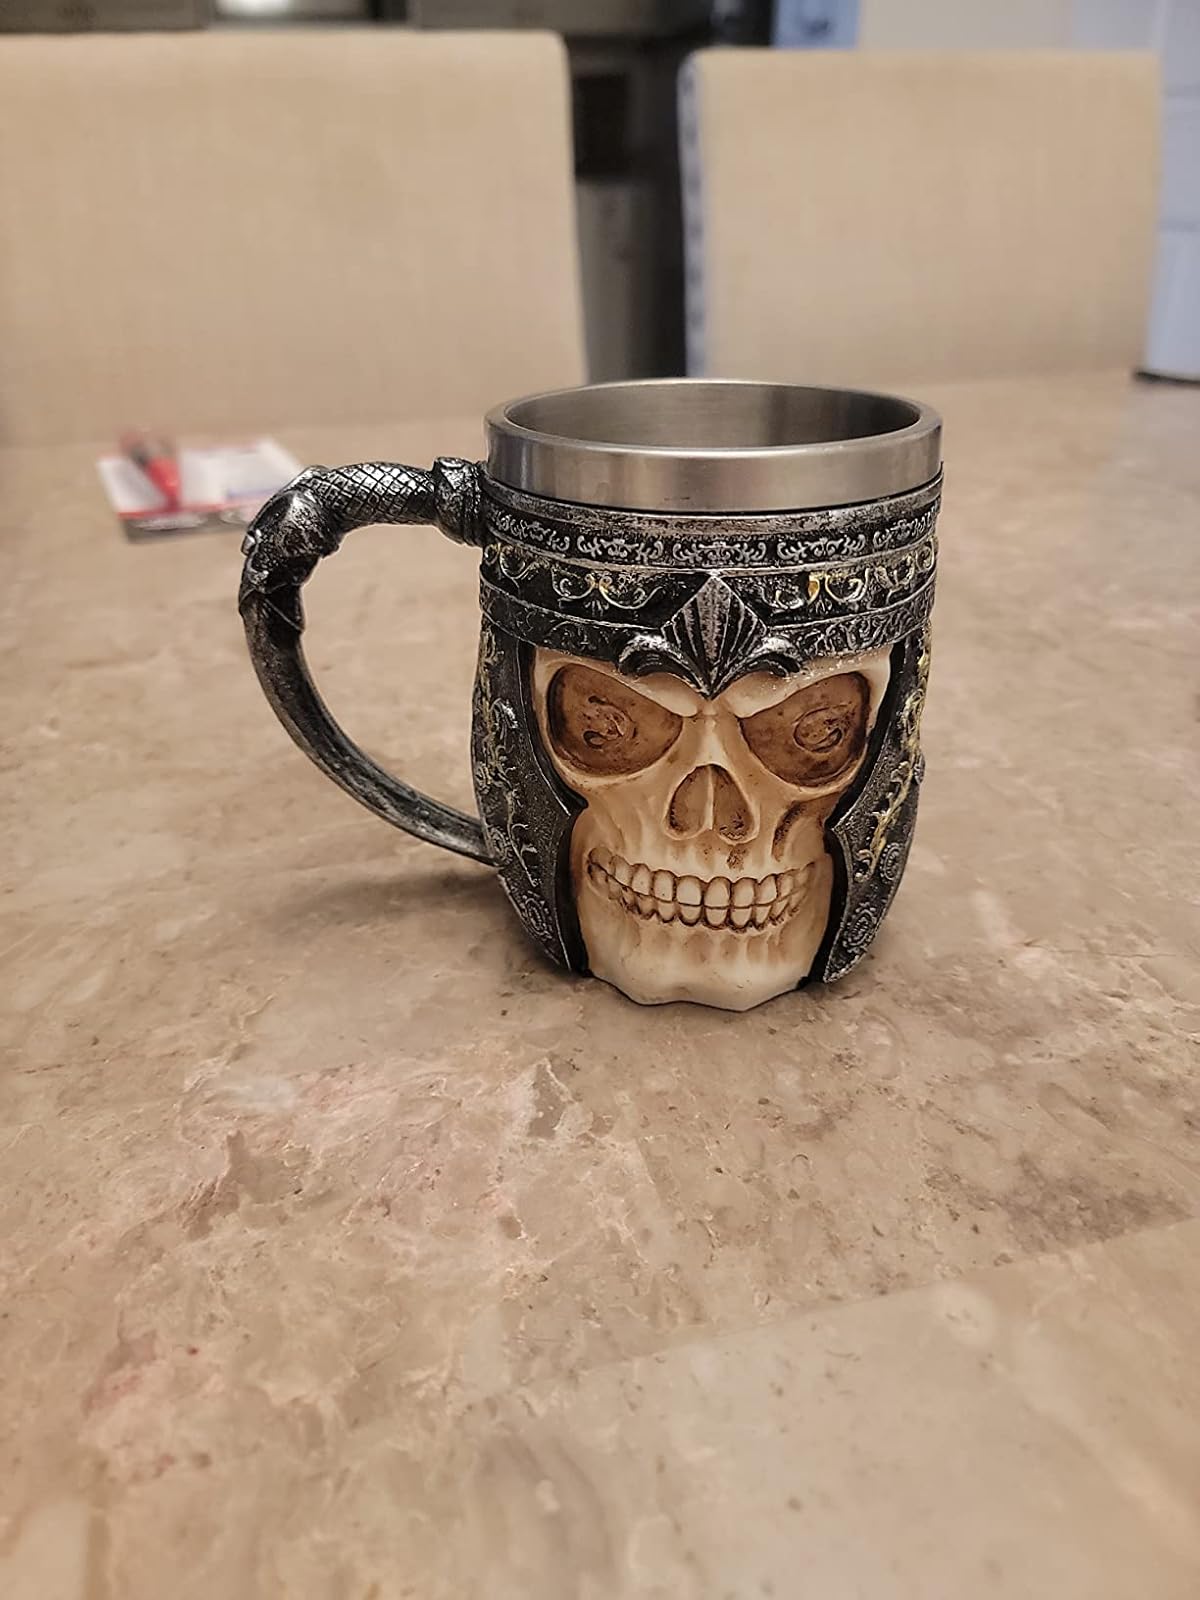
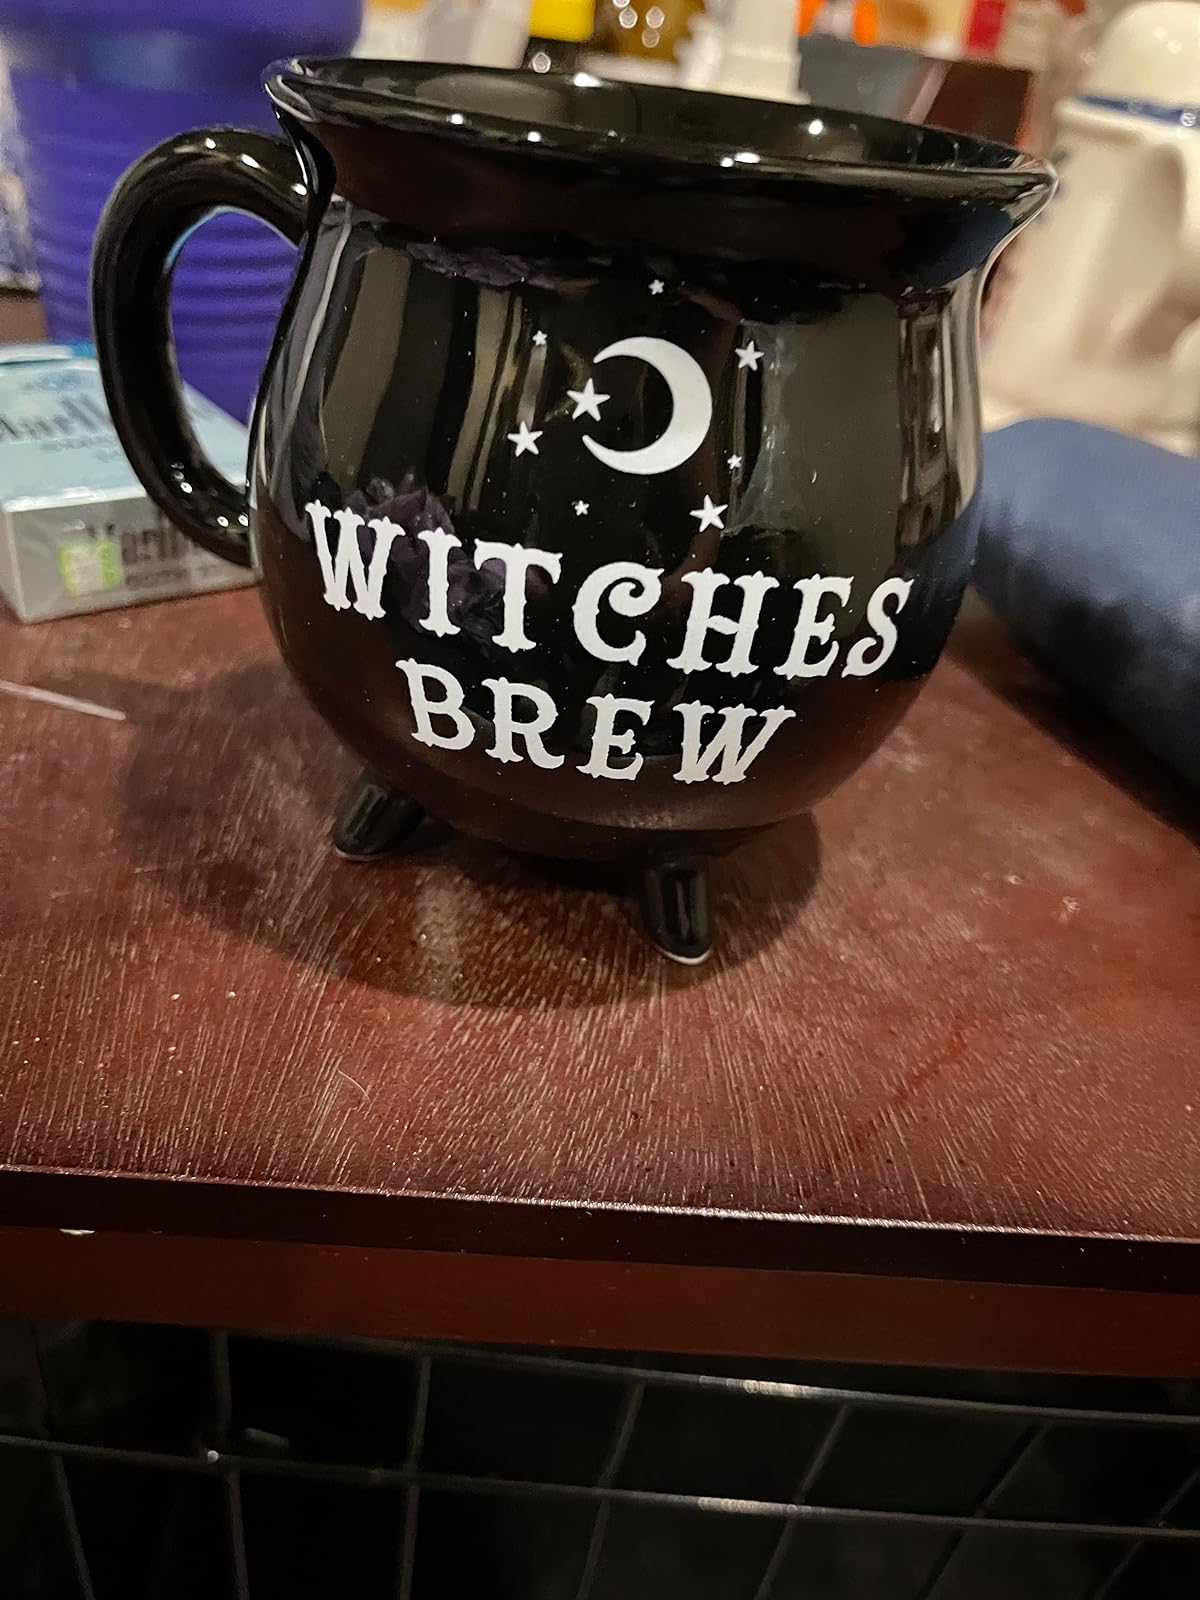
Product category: items_mug
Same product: no